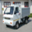
Label: truck